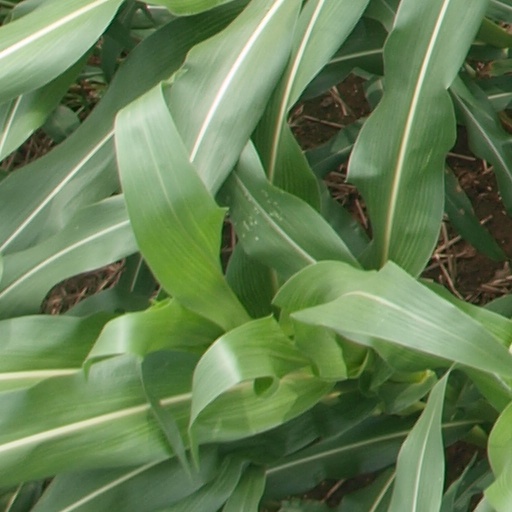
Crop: maize; corn